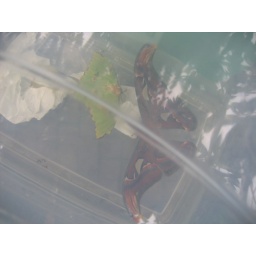
Atlas moth and luna moth, inside a plastic box being held by a Conservatory volunteer. They're both hy00000ge.